Columbia University Libraries

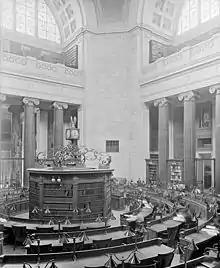
Low Library rotunda,

The physical location of the library has moved several times over the course of the university's history. Originally housed in College Hall on Columbia's Park Place campus, it relocated to the university's newly acquired Madison Avenue campus in 1857. A new building for the library designed by Charles C. Haight was completed in 1883. From 1883 to 1888, Melvil Dewey, the creator of the Dewey Decimal Classification and a founder of the American Library Association, was the chief librarian at Columbia, where he also founded the world's first library school in 1887. As librarian, Dewey reorganized the Columbia Libraries, unifying them under one efficient administration and creating a staff service.